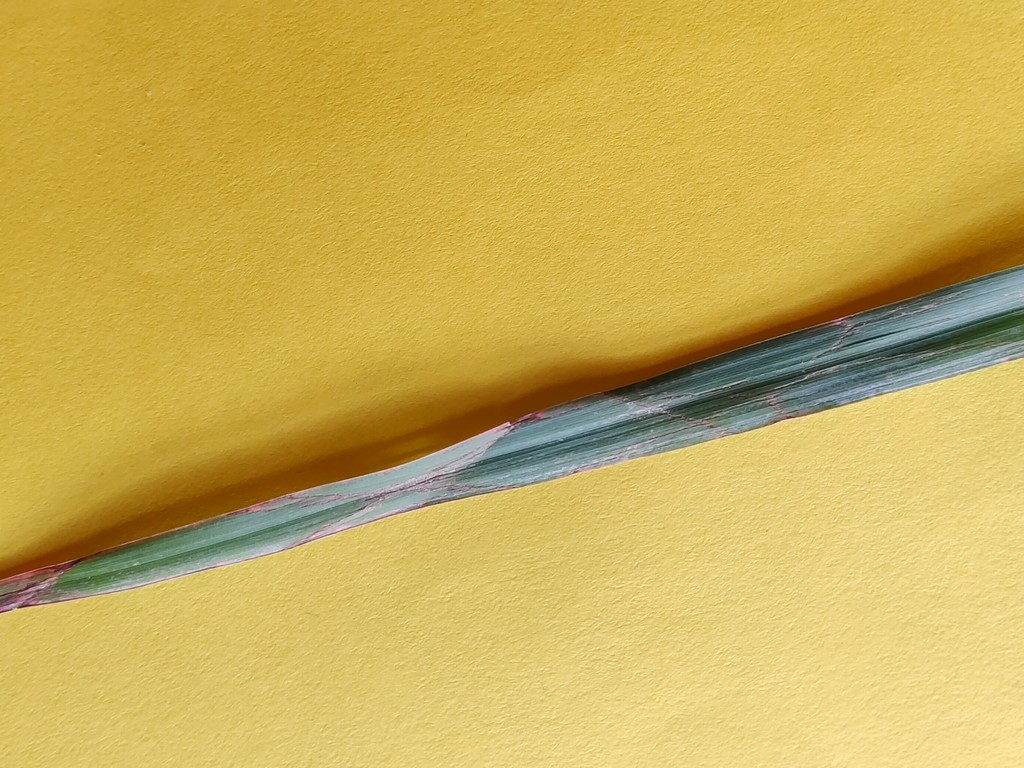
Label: Unhealthy